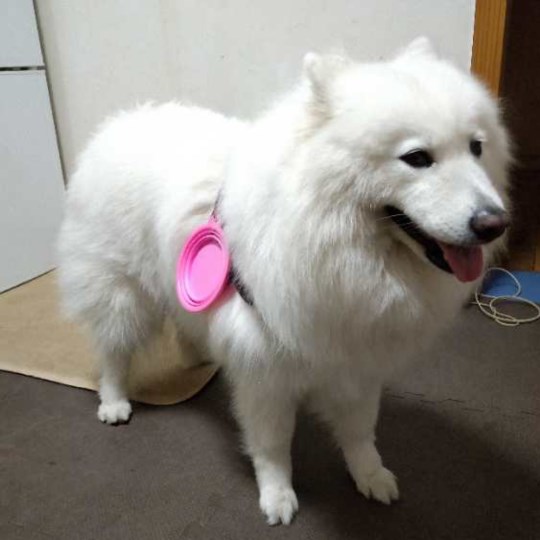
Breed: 2192-n000088-Samoyed